Operation Astonia

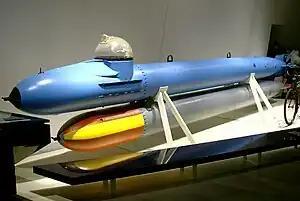

On D-Day, 6 June 1944, Allied troops landed in Normandy on the north coast of France in Operation Overlord and began the liberation of France. On D-Day, Allied aircraft laid a smoke screen off Le Havre to blind the coastal artillery; a torpedo-boat flotilla and a flotilla of patrol ships sailed from the port, using the smoke for camouflage. The German boats managed to fire 15 torpedoes off the Orne at 05:30, hit and sink and forced several other ships to take evasive action.